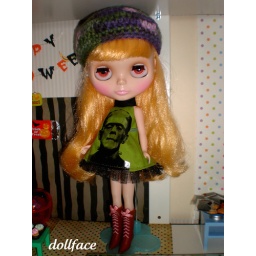
She is showing off her Frankie dress = ) and she looks so fricking cute in her Elifins hat!